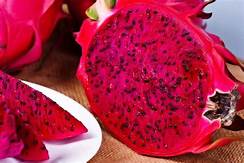
Label: Dragonfruit